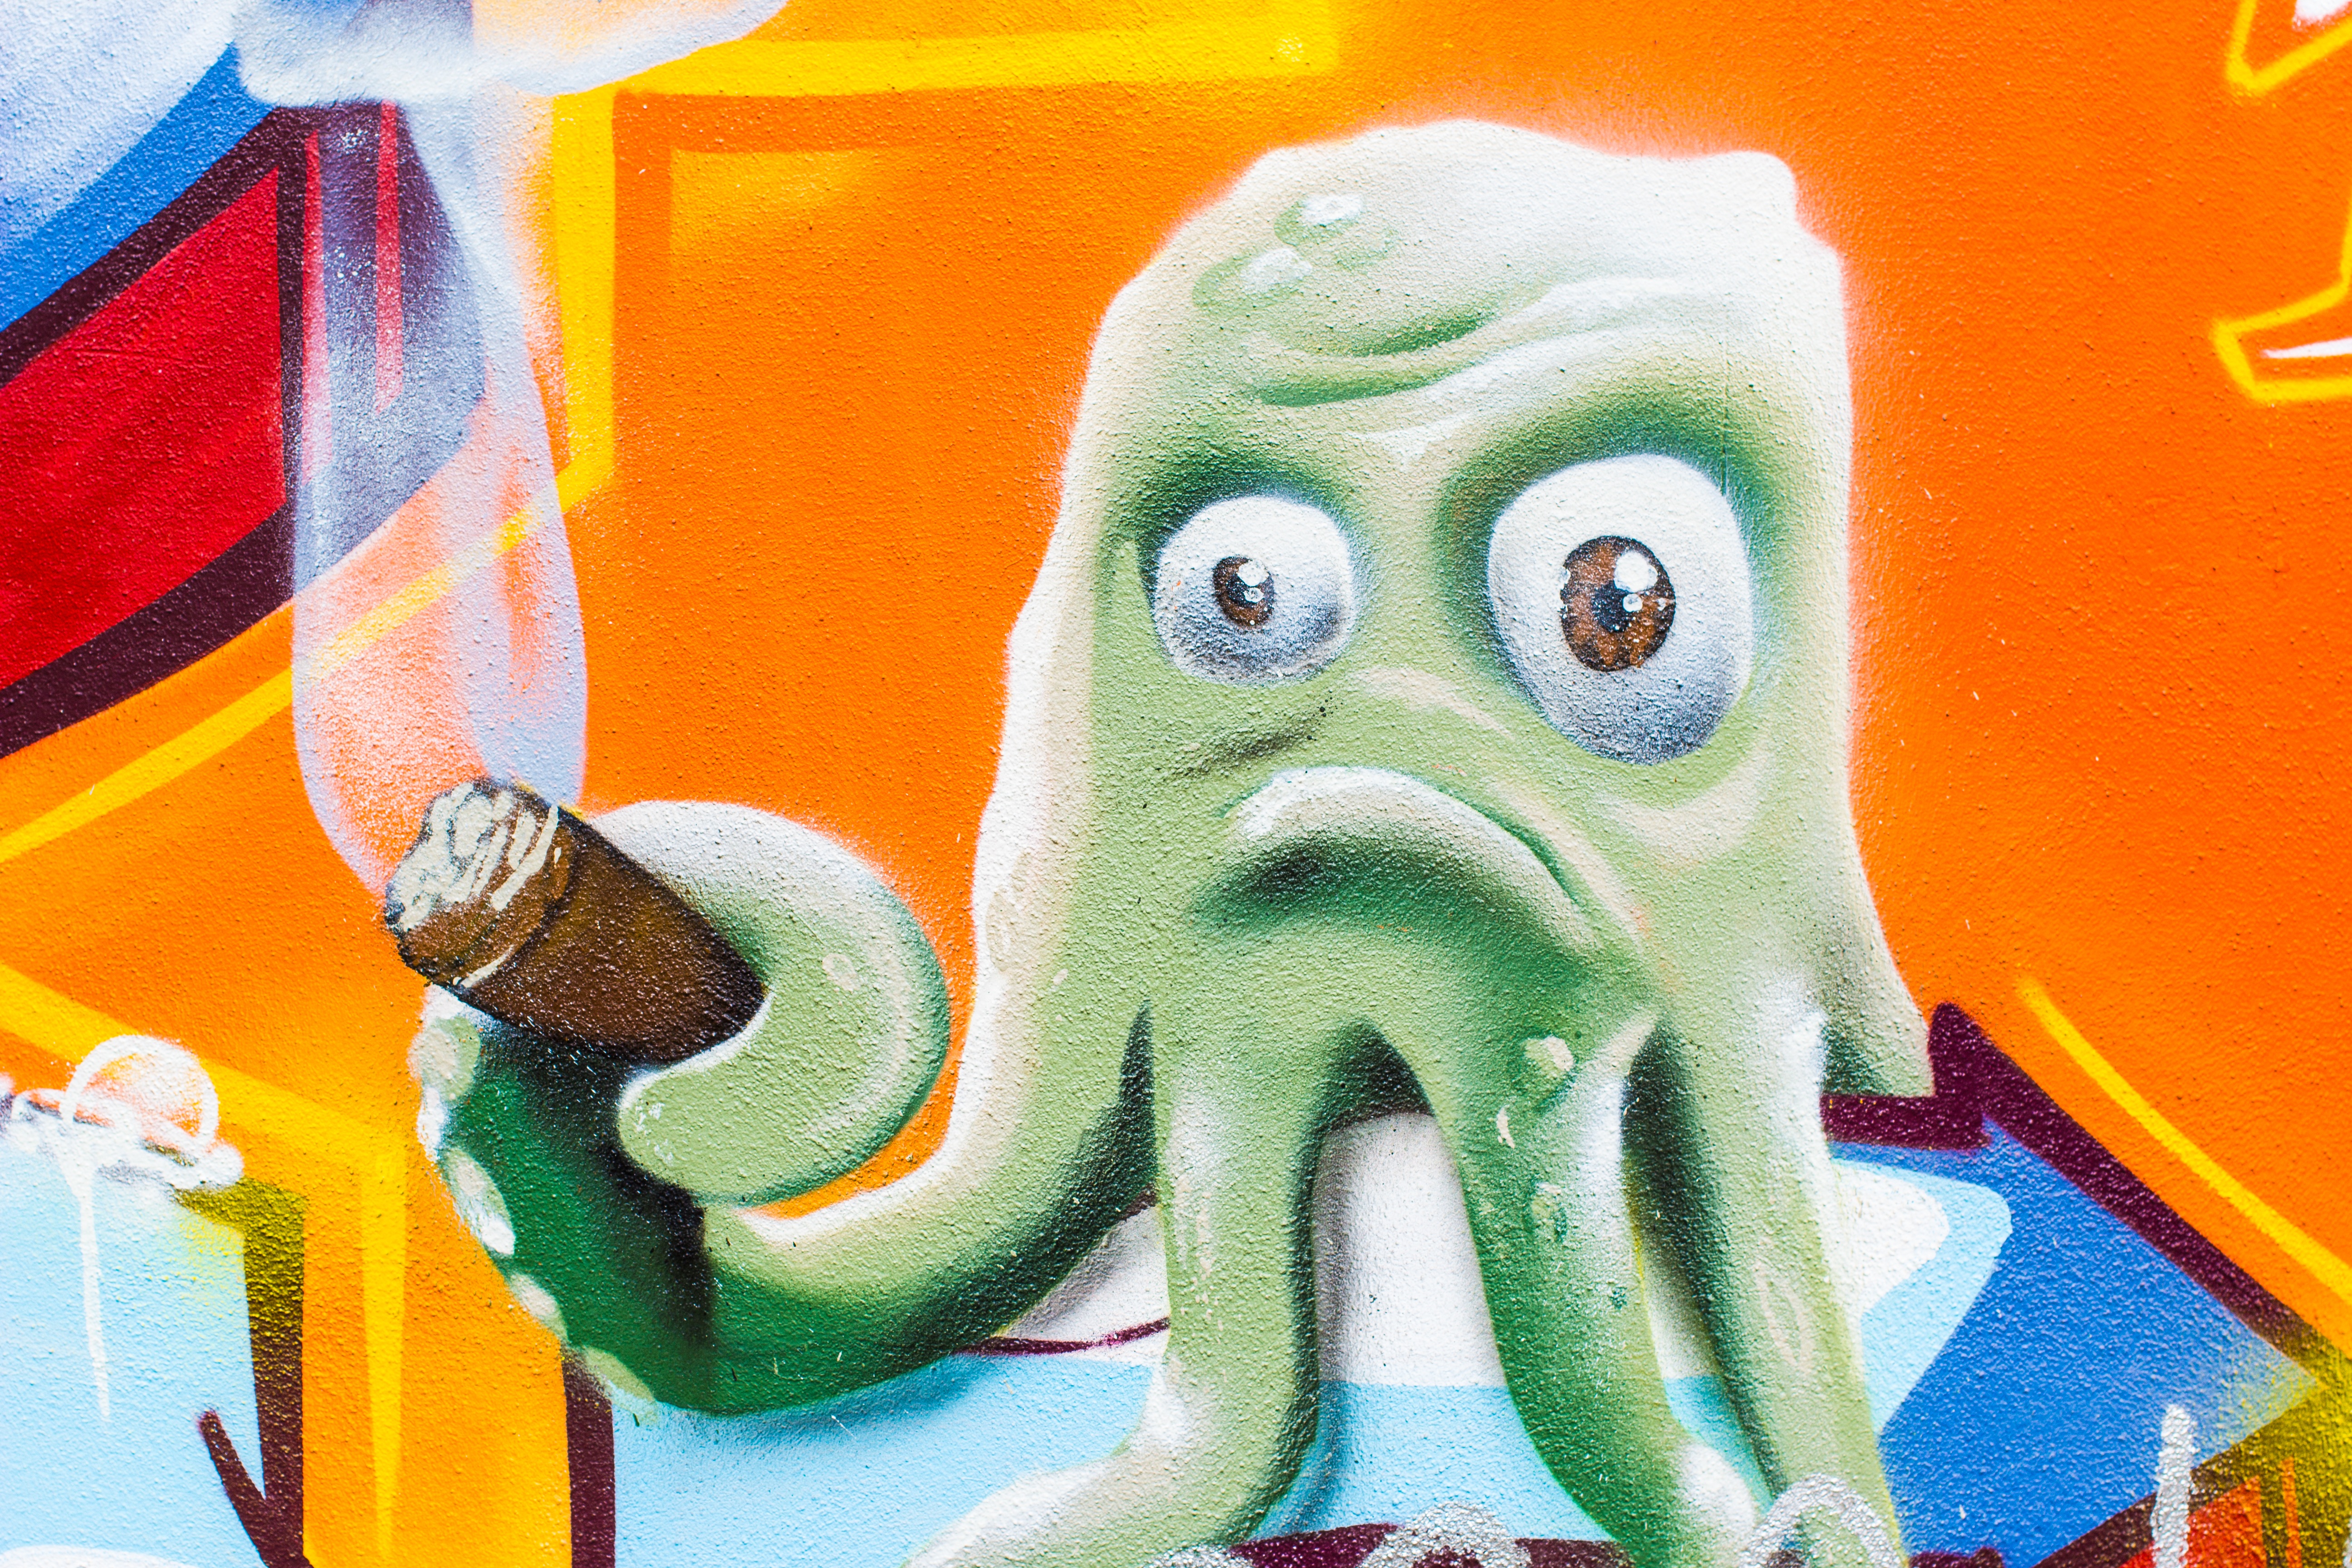
nature, wall, orange, green, color, facade, graffiti, squid, street scene, painting, street art, urban art, illustration, mural, monster, cigar, pest, cephalopod, bad mood, marine invertebrates